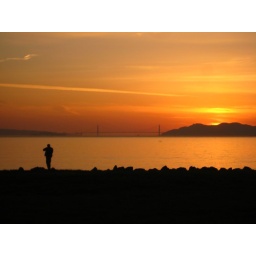
golden gate bridge in the background